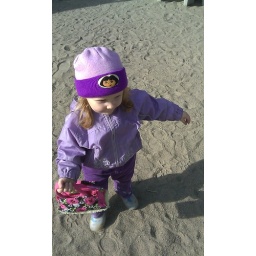
Ella in a nutshell: She carries a pink purse, but it's full of rocks (or dinky cars, or Lego).